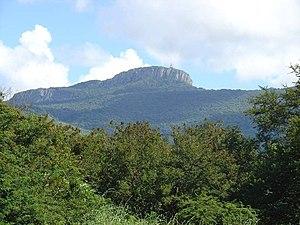
Le Soutpansberg, est une chaîne de montagnes localisée à l'extrême nord de l'Afrique du Sud, dans le district de Vhembe, situé dans la province du Limpopo. Elle doit son nom à un désert de sel, Letshoyang en langue venda, situé à son extrémité ouest. Son extrémité opposée rejoint la réserve de Matikwa, 170 km à l'est. La chaîne, dans son ensemble, n'a originellement pas de nom en langue venda laquelle propose, en revanche, des dénominations pour ses composantes, Dzanani, Songwosi, etc. Plus tard, elle est désignée, en venda, par le terme Tha vhani ya muno, qui signifie « montagne de sel ».